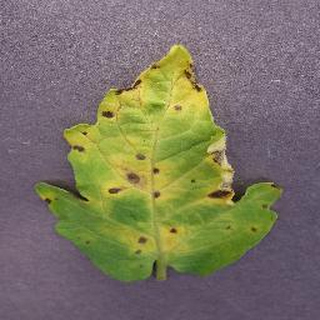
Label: tomato_septoria_leaf_spot